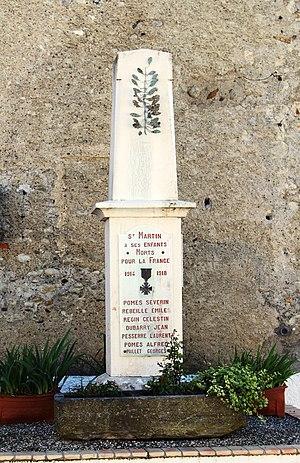
Monument aux morts de Saint-Martin (Hautes-Pyrénées)
Saint-Martin est une commune française située dans le département des Hautes-Pyrénées, en région Occitanie.